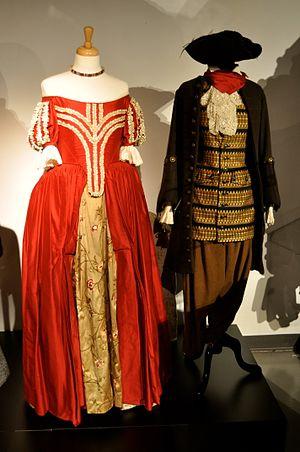
Ashildr Einarrsdottir, Ashildr ou simplement surnommée « Moi », est un personnage secondaire de la neuvième saison de la série télévisée britannique Doctor Who. Elle est incarnée dans la série par l'actrice Maisie Williams, et apparaît dans cinq épisodes : La Fin d'une vie, Une vie sans fin, Le Corbeau, Descente au paradis, et Montée en enfer.